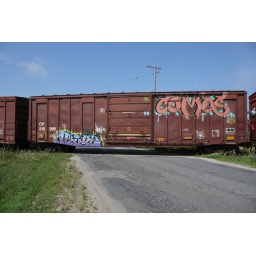
August 2010, Utopia ON. No word of a lie- EVERY car in this train was graffitied.